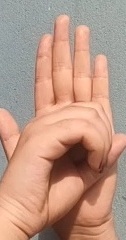
ASL sign: 0